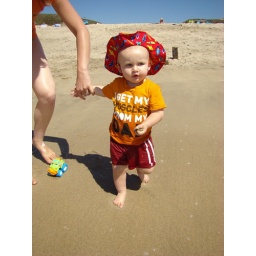
Derek walking in the sand